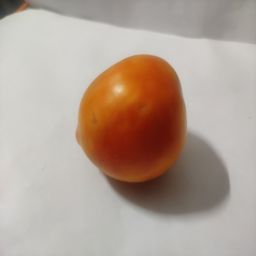
Crop: Tomato
Quality: Ripe